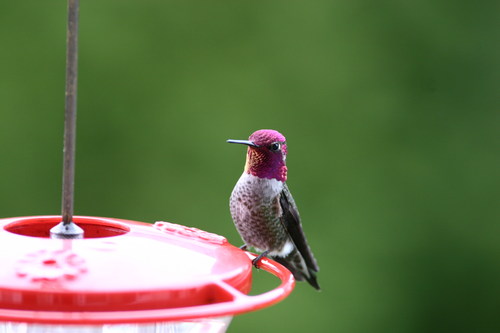
this tiny bird has a light gray with pink speckles on its belly and breast, with a pink crown and neck.
this little bird has a bright pink head, speckled body, and black wing.
this tiny bird has a bright fuschia crown, sharp pointed bill and white and purple speckled breast.
this small bird has a pointy bill, pink head, and black wings.
this bird is white with pink and has a long, pointy beak.
this tiny bird looks like a hummingbird with a bright red and black wings, with a white chest and red spots.
this bird is pink, white, and brown in color, with a very skinny beak.
this very small bird has a pink head, long pointed beak, and a white torso.
this bird is gray, black, and pink in color, and has a very skinny beak.
a small bird with a purple head and thin beak.
Species: Anna Hummingbird